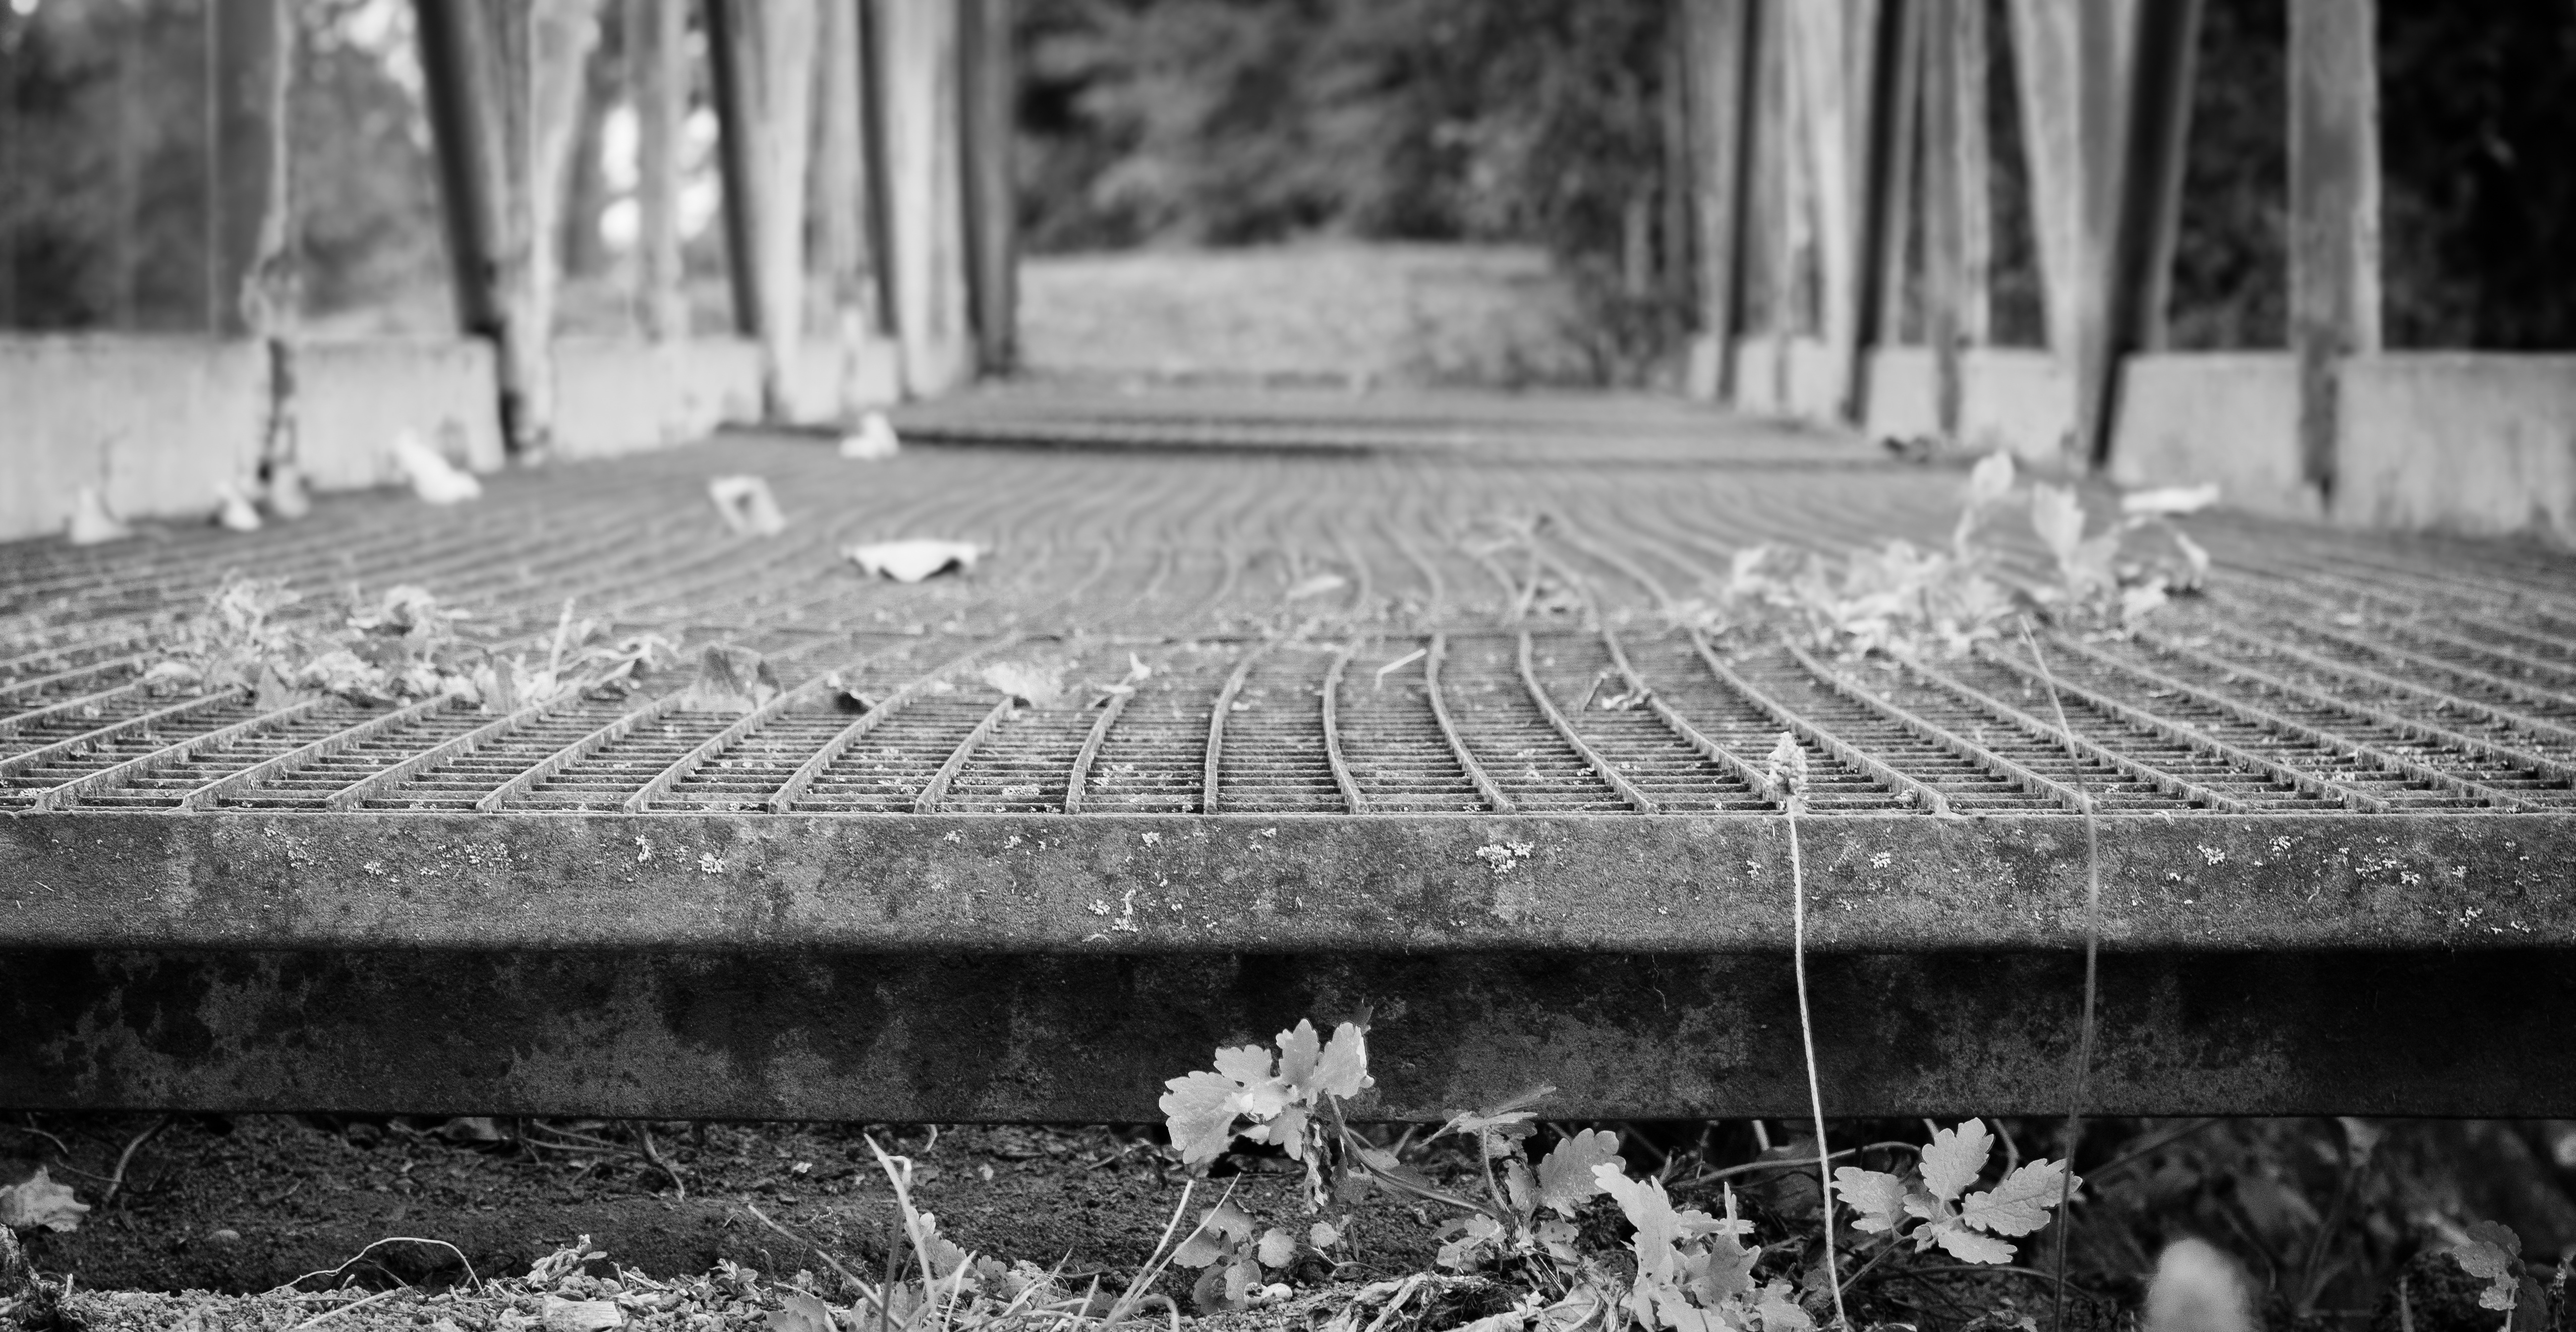
work, path, walking, black and white, architecture, structure, wood, technology, track, bridge, street, photography, run, building, city, atmosphere, travel, steel, walk, railing, distance, produce, action, metal, industry, monochrome, grate, photograph, grid, iron, production, irons, risk, hobby, relocation, innovation, investors, the idea of, long way, grating, the safety of the, metal construction, monochrome photography